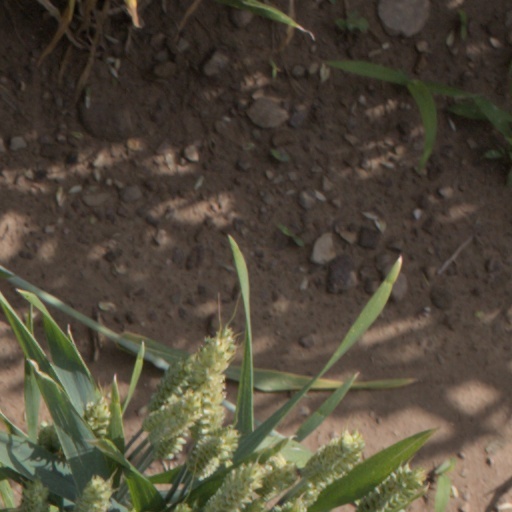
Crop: wheat